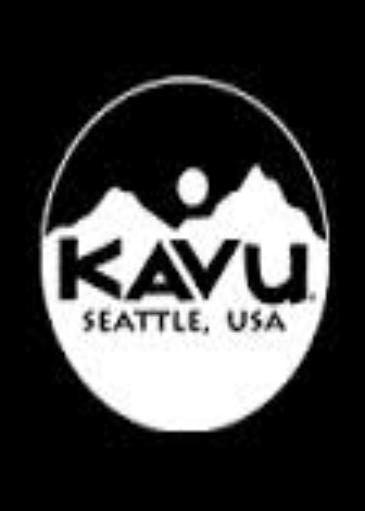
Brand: Kavu
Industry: Clothes